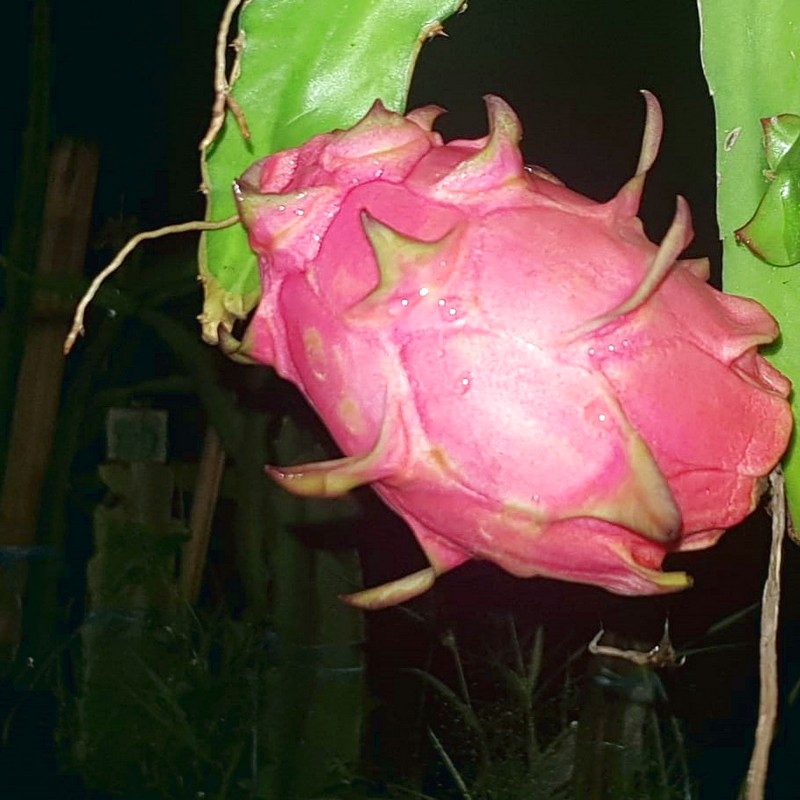
Label: Fresh Dragon Fruit